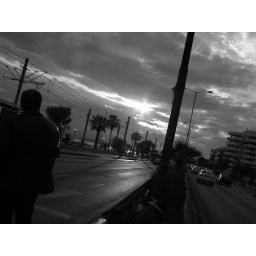
faliron the road near the beach